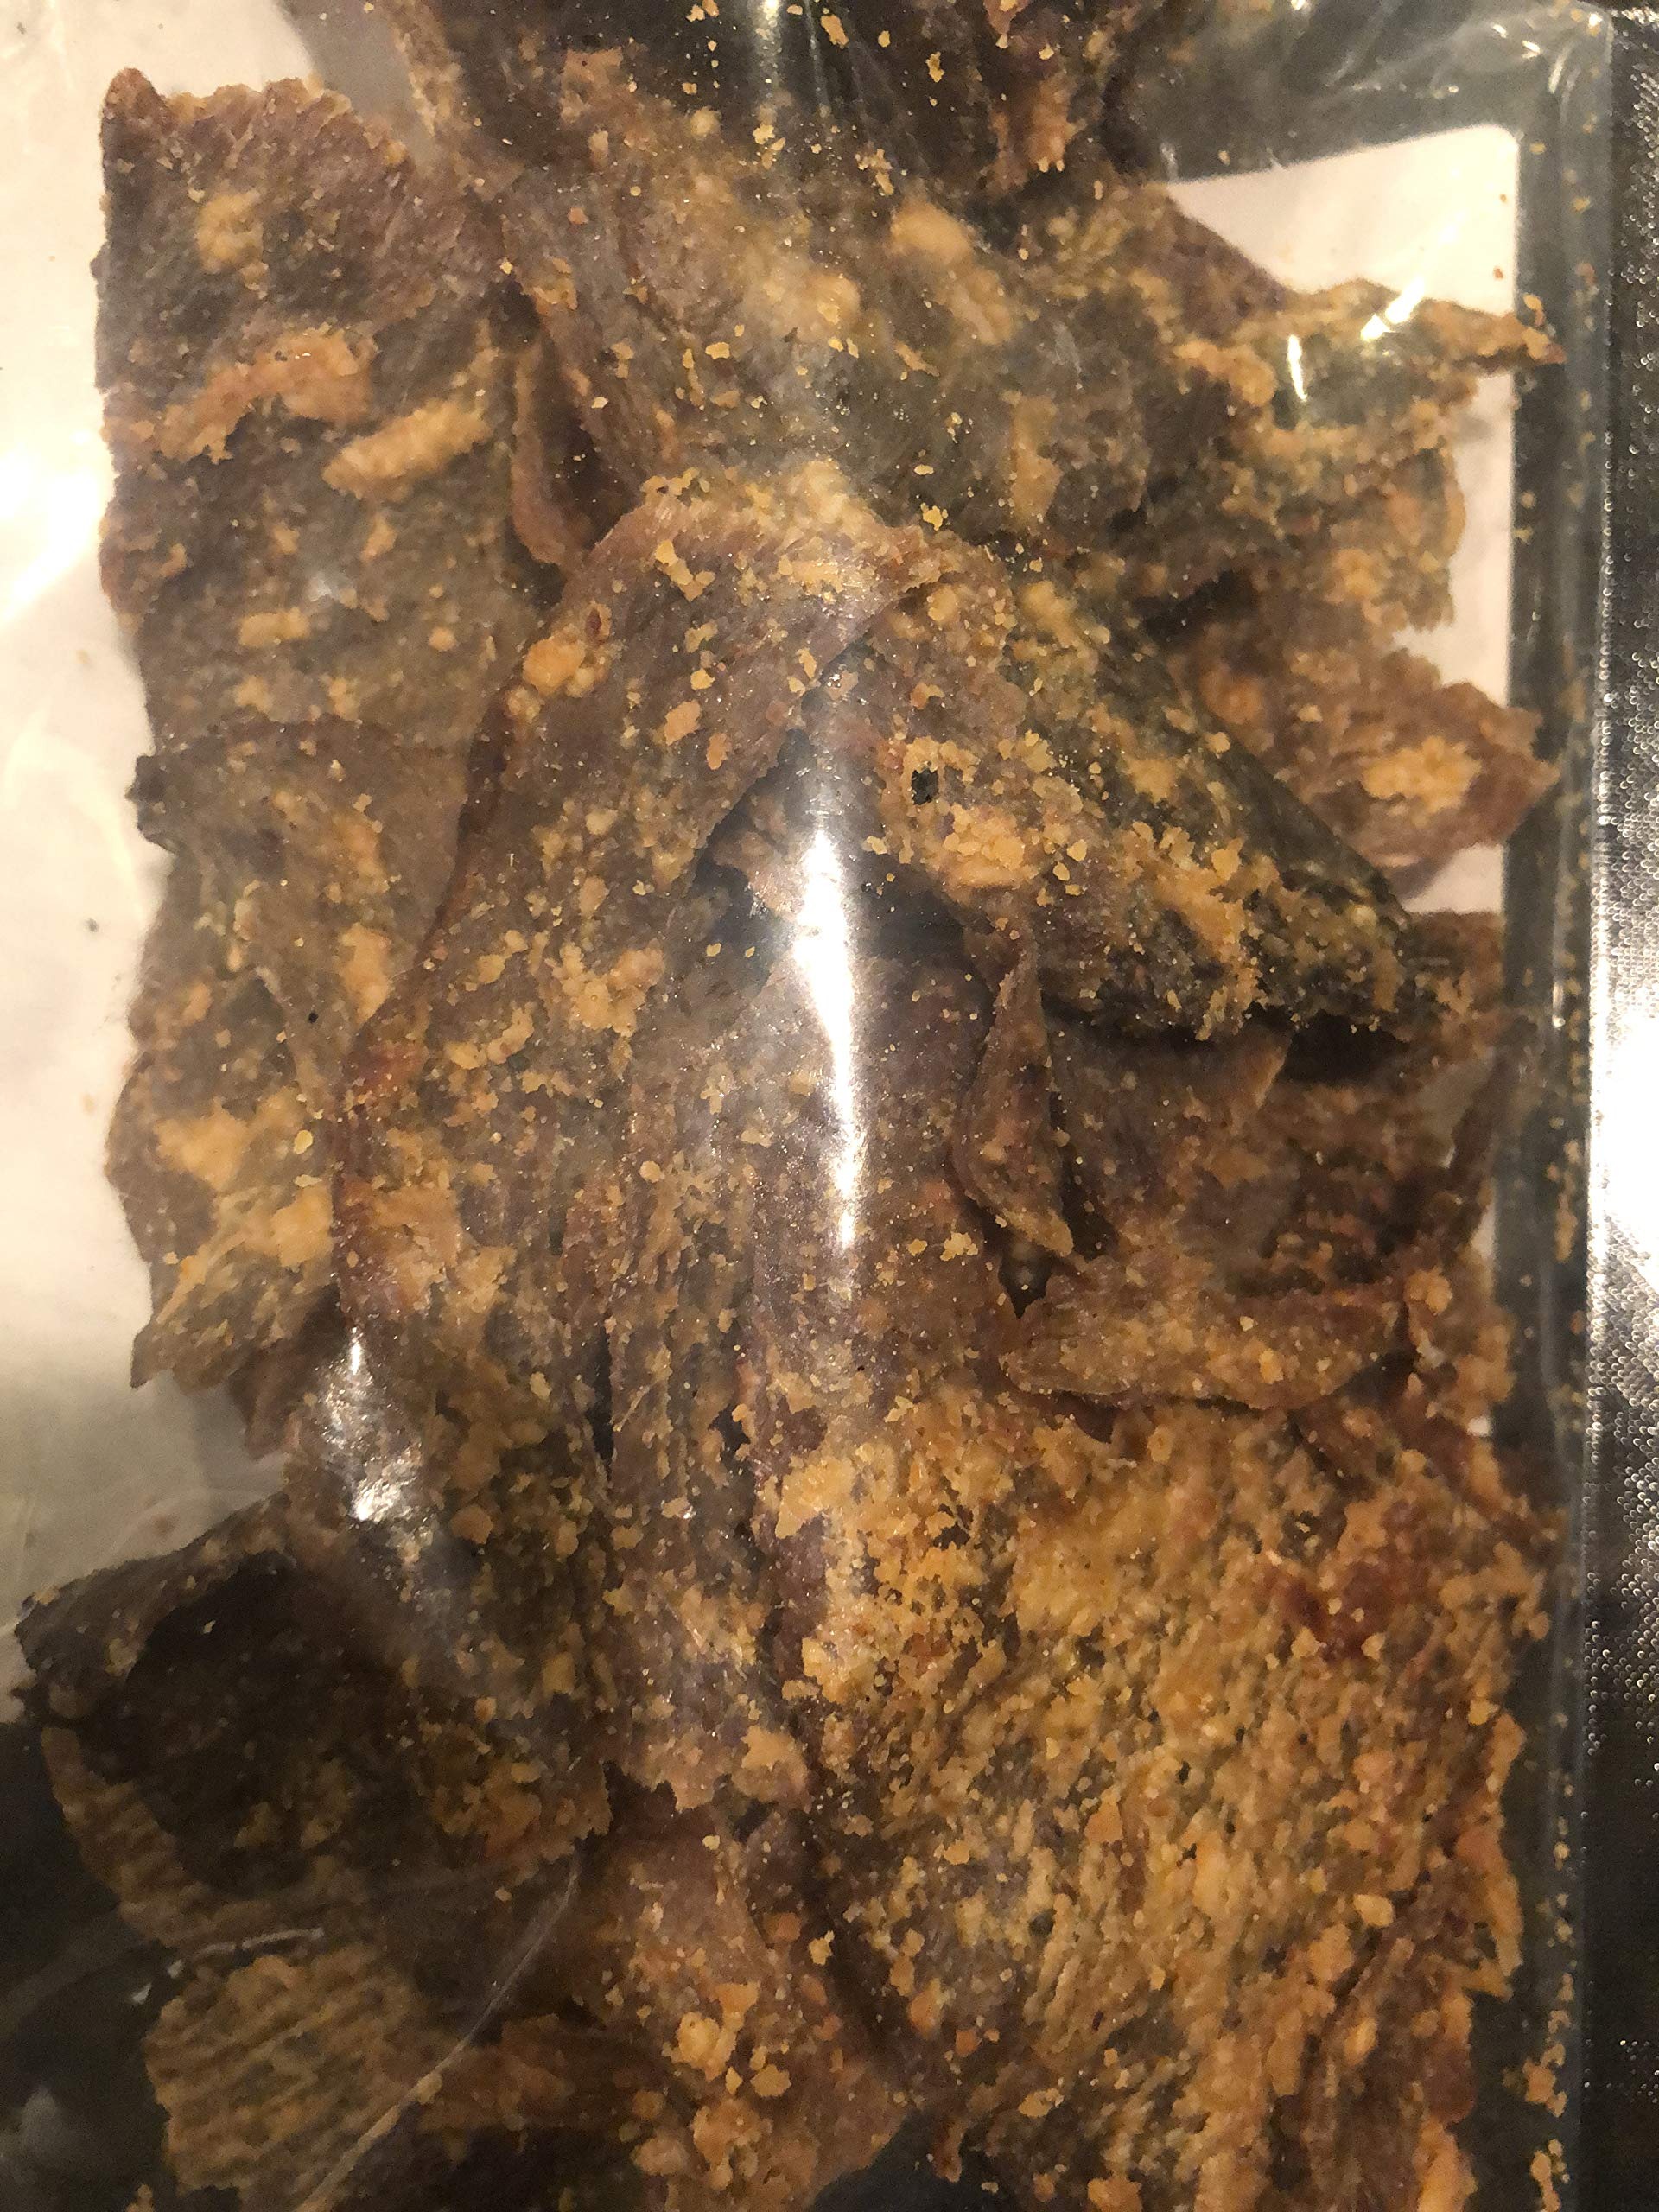
Item Name: Kilishi - Spicy Beef Jerky African Fresh Dried Meat Deliciously Tasty Nigerian Snack
Bullet Point 1: Properly dried to allow for packaging and storage
Bullet Point 2: Seriously Spicy Kilishi which is an African beef jerky or dried meat. It is a food snack
Bullet Point 3: Kilishi African (Nigerian) Beef Jerky
Value: 3.9013
Unit: Ounce

Price: 17.99